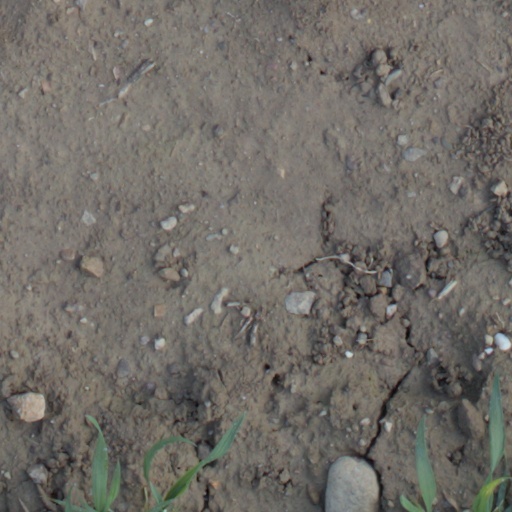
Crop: wheat